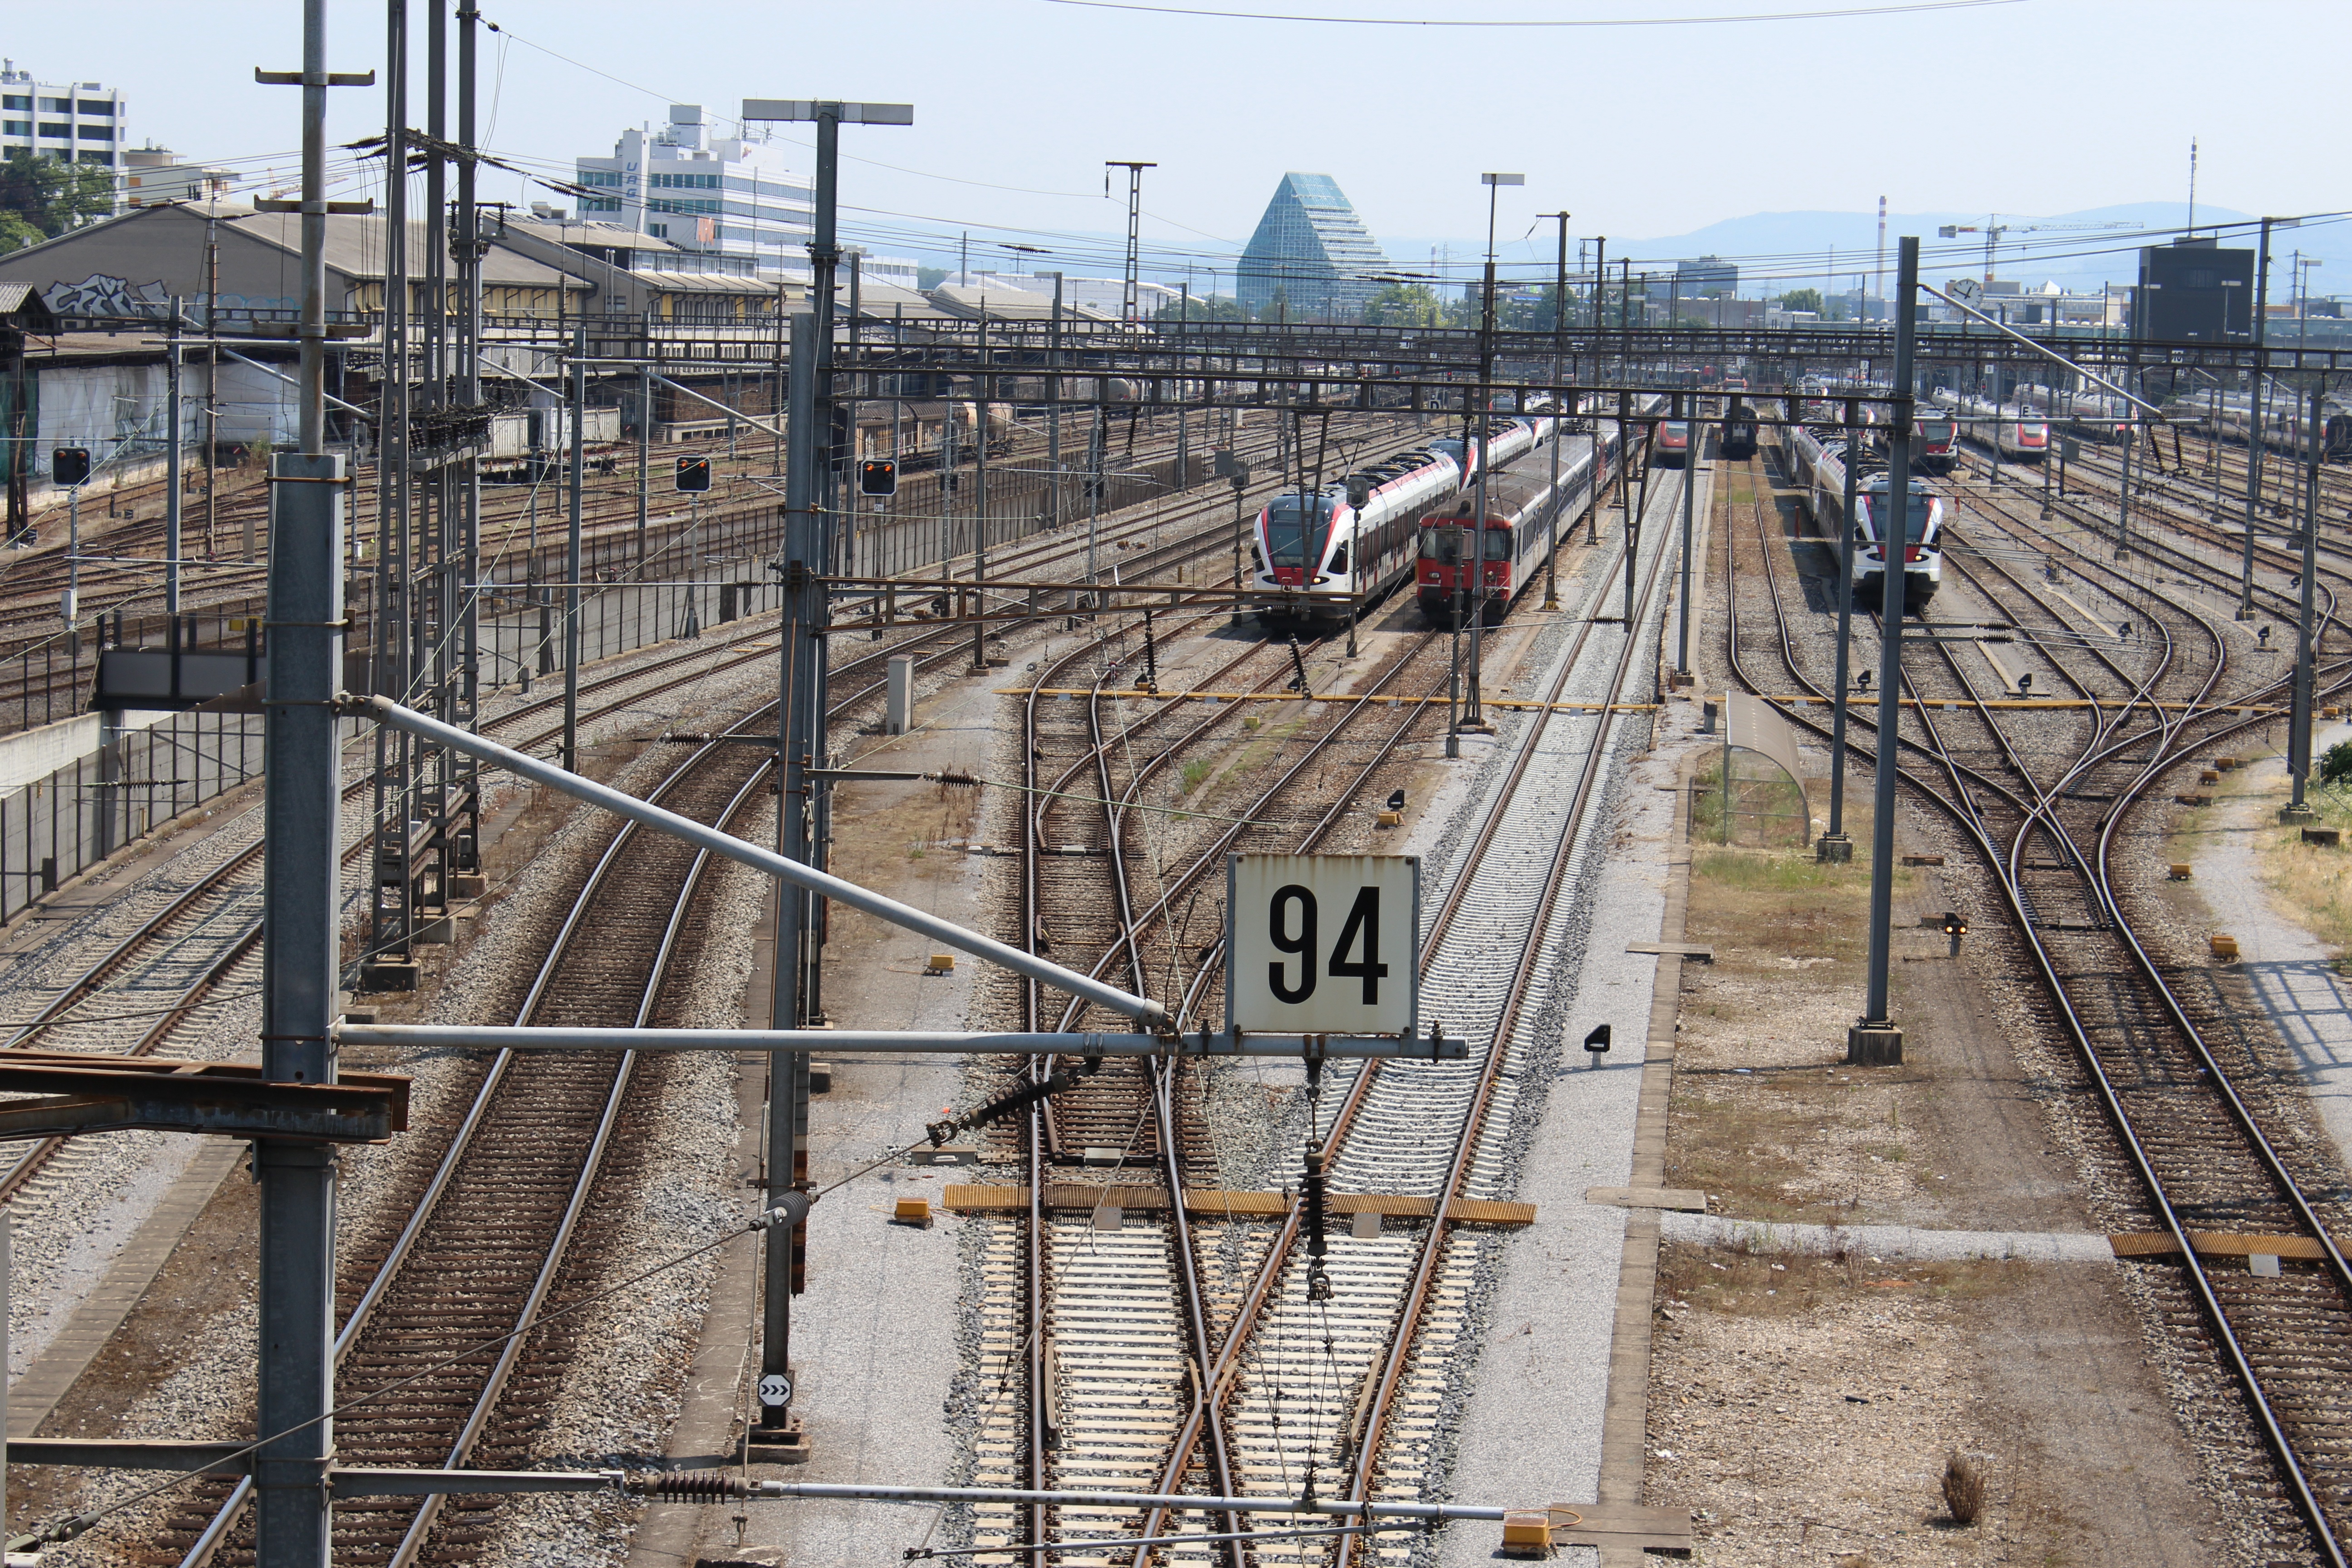
architecture, track, railway, traffic, train, travel, transport, construction, vehicle, electricity, railway station, seemed, central station, rail transport, rail traffic, steel structure, catenary